Michel Moors

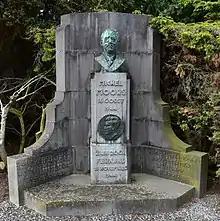
Memorial in Mopertingen for Michel Moors and his son Fernand

Michel Moors (October 28, 1894 – August 16, 1944) was a member of the Belgian Resistance in WWII. He was killed by collaborators, and his son Fernand Moors died in the Dora-Nordhausen concentration camp. A monument to them both stands on Maastrichterstraat, 3740 Mopertingen in Limburg, Belgium.